Brahma Puthrudu

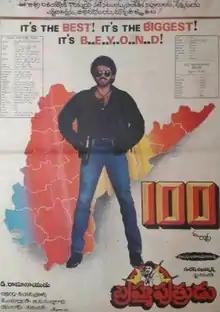
Poster

Brahma Putrudu is a 1988 Telugu-language film directed by Dasari Narayana Rao and produced by D. Ramanaidu under the Suresh Productions banner. It stars Venkatesh and Rajani, with music composed by Chakravarthy. The film was a remake of the Tamil film "Michael Raj". The film was a "Super Hit" at the box office. Venkatesh won Filmfare Award for Best Actor - Telugu.